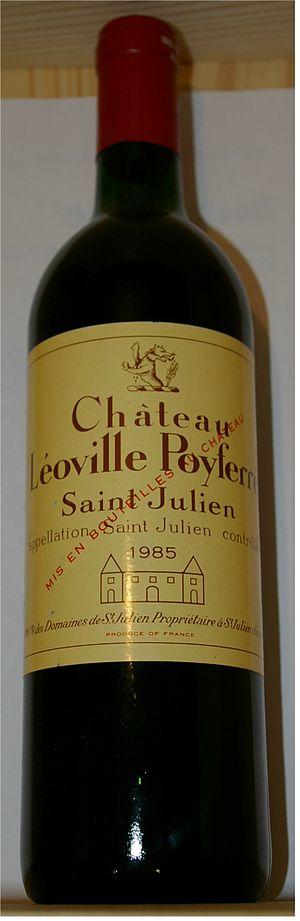
Le château Léoville Poyferré, est un domaine viticole situé à Saint-Julien-Beychevelle en Gironde. En AOC saint-julien, il est classé deuxième grand cru au classement de 1855. Le domaine comprend 80 hectares en vigne.